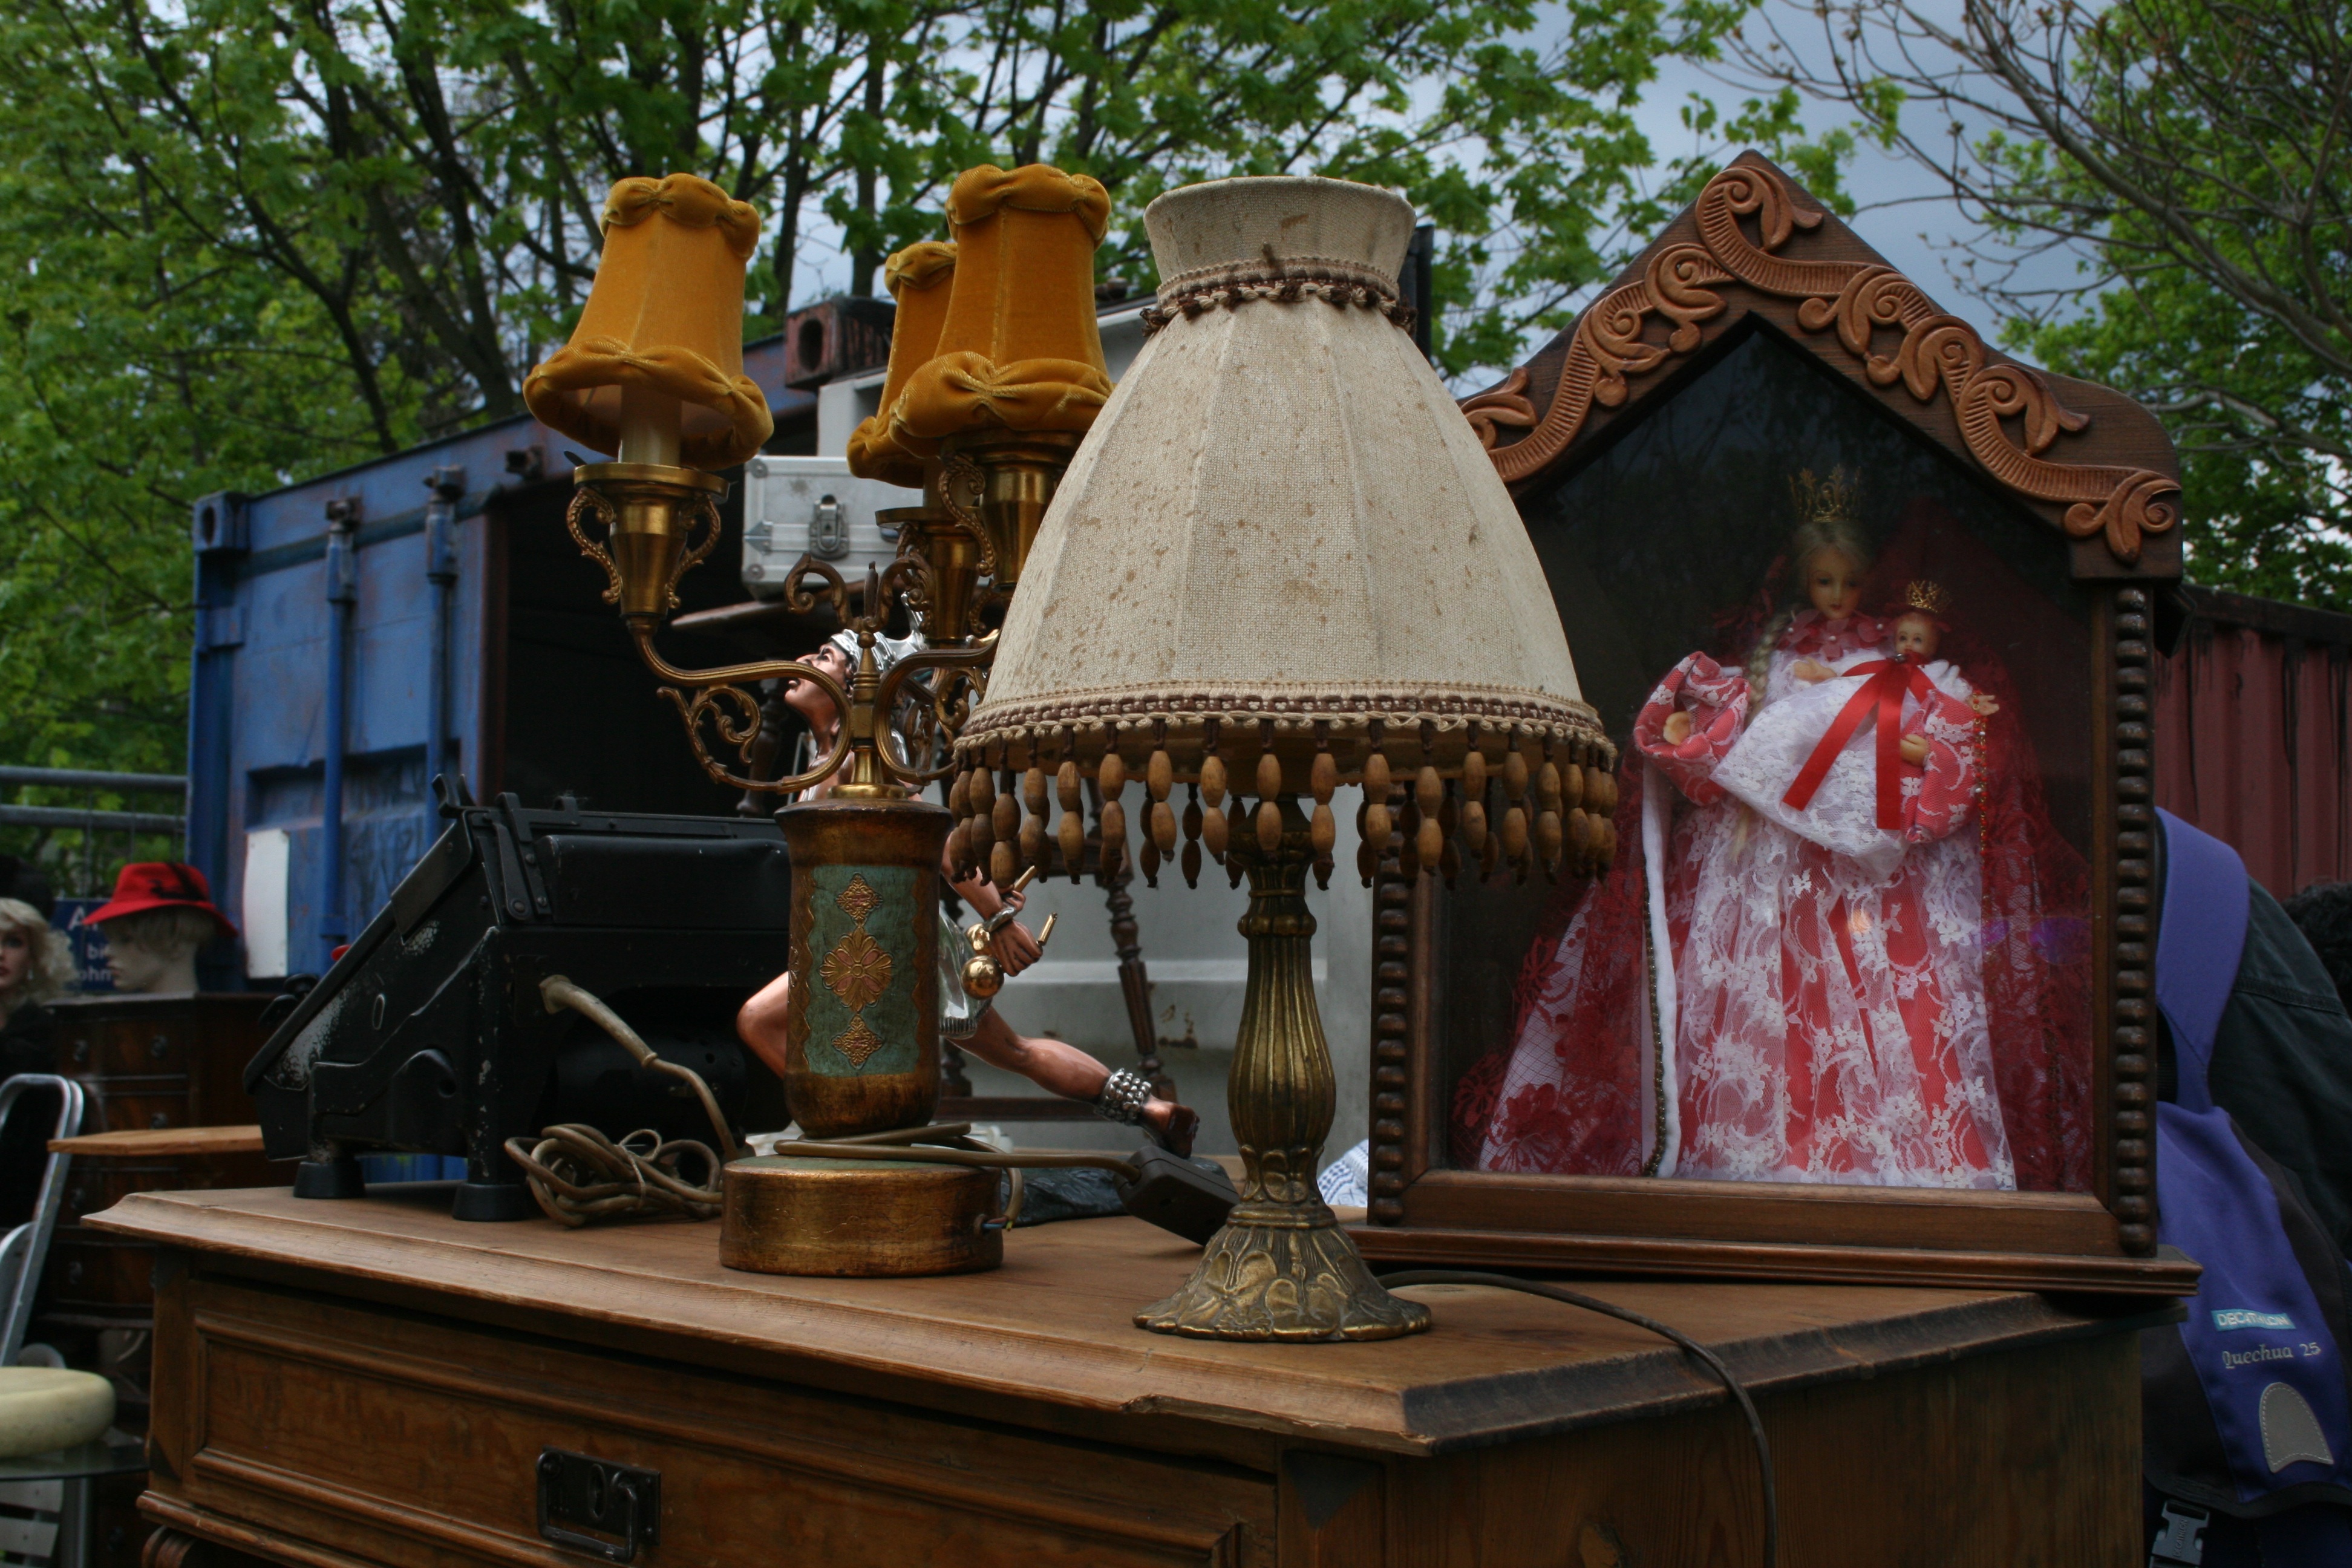
wood, lamp, place of worship, temple, shrine, berlin, tourist attraction, flea market, mauerpark